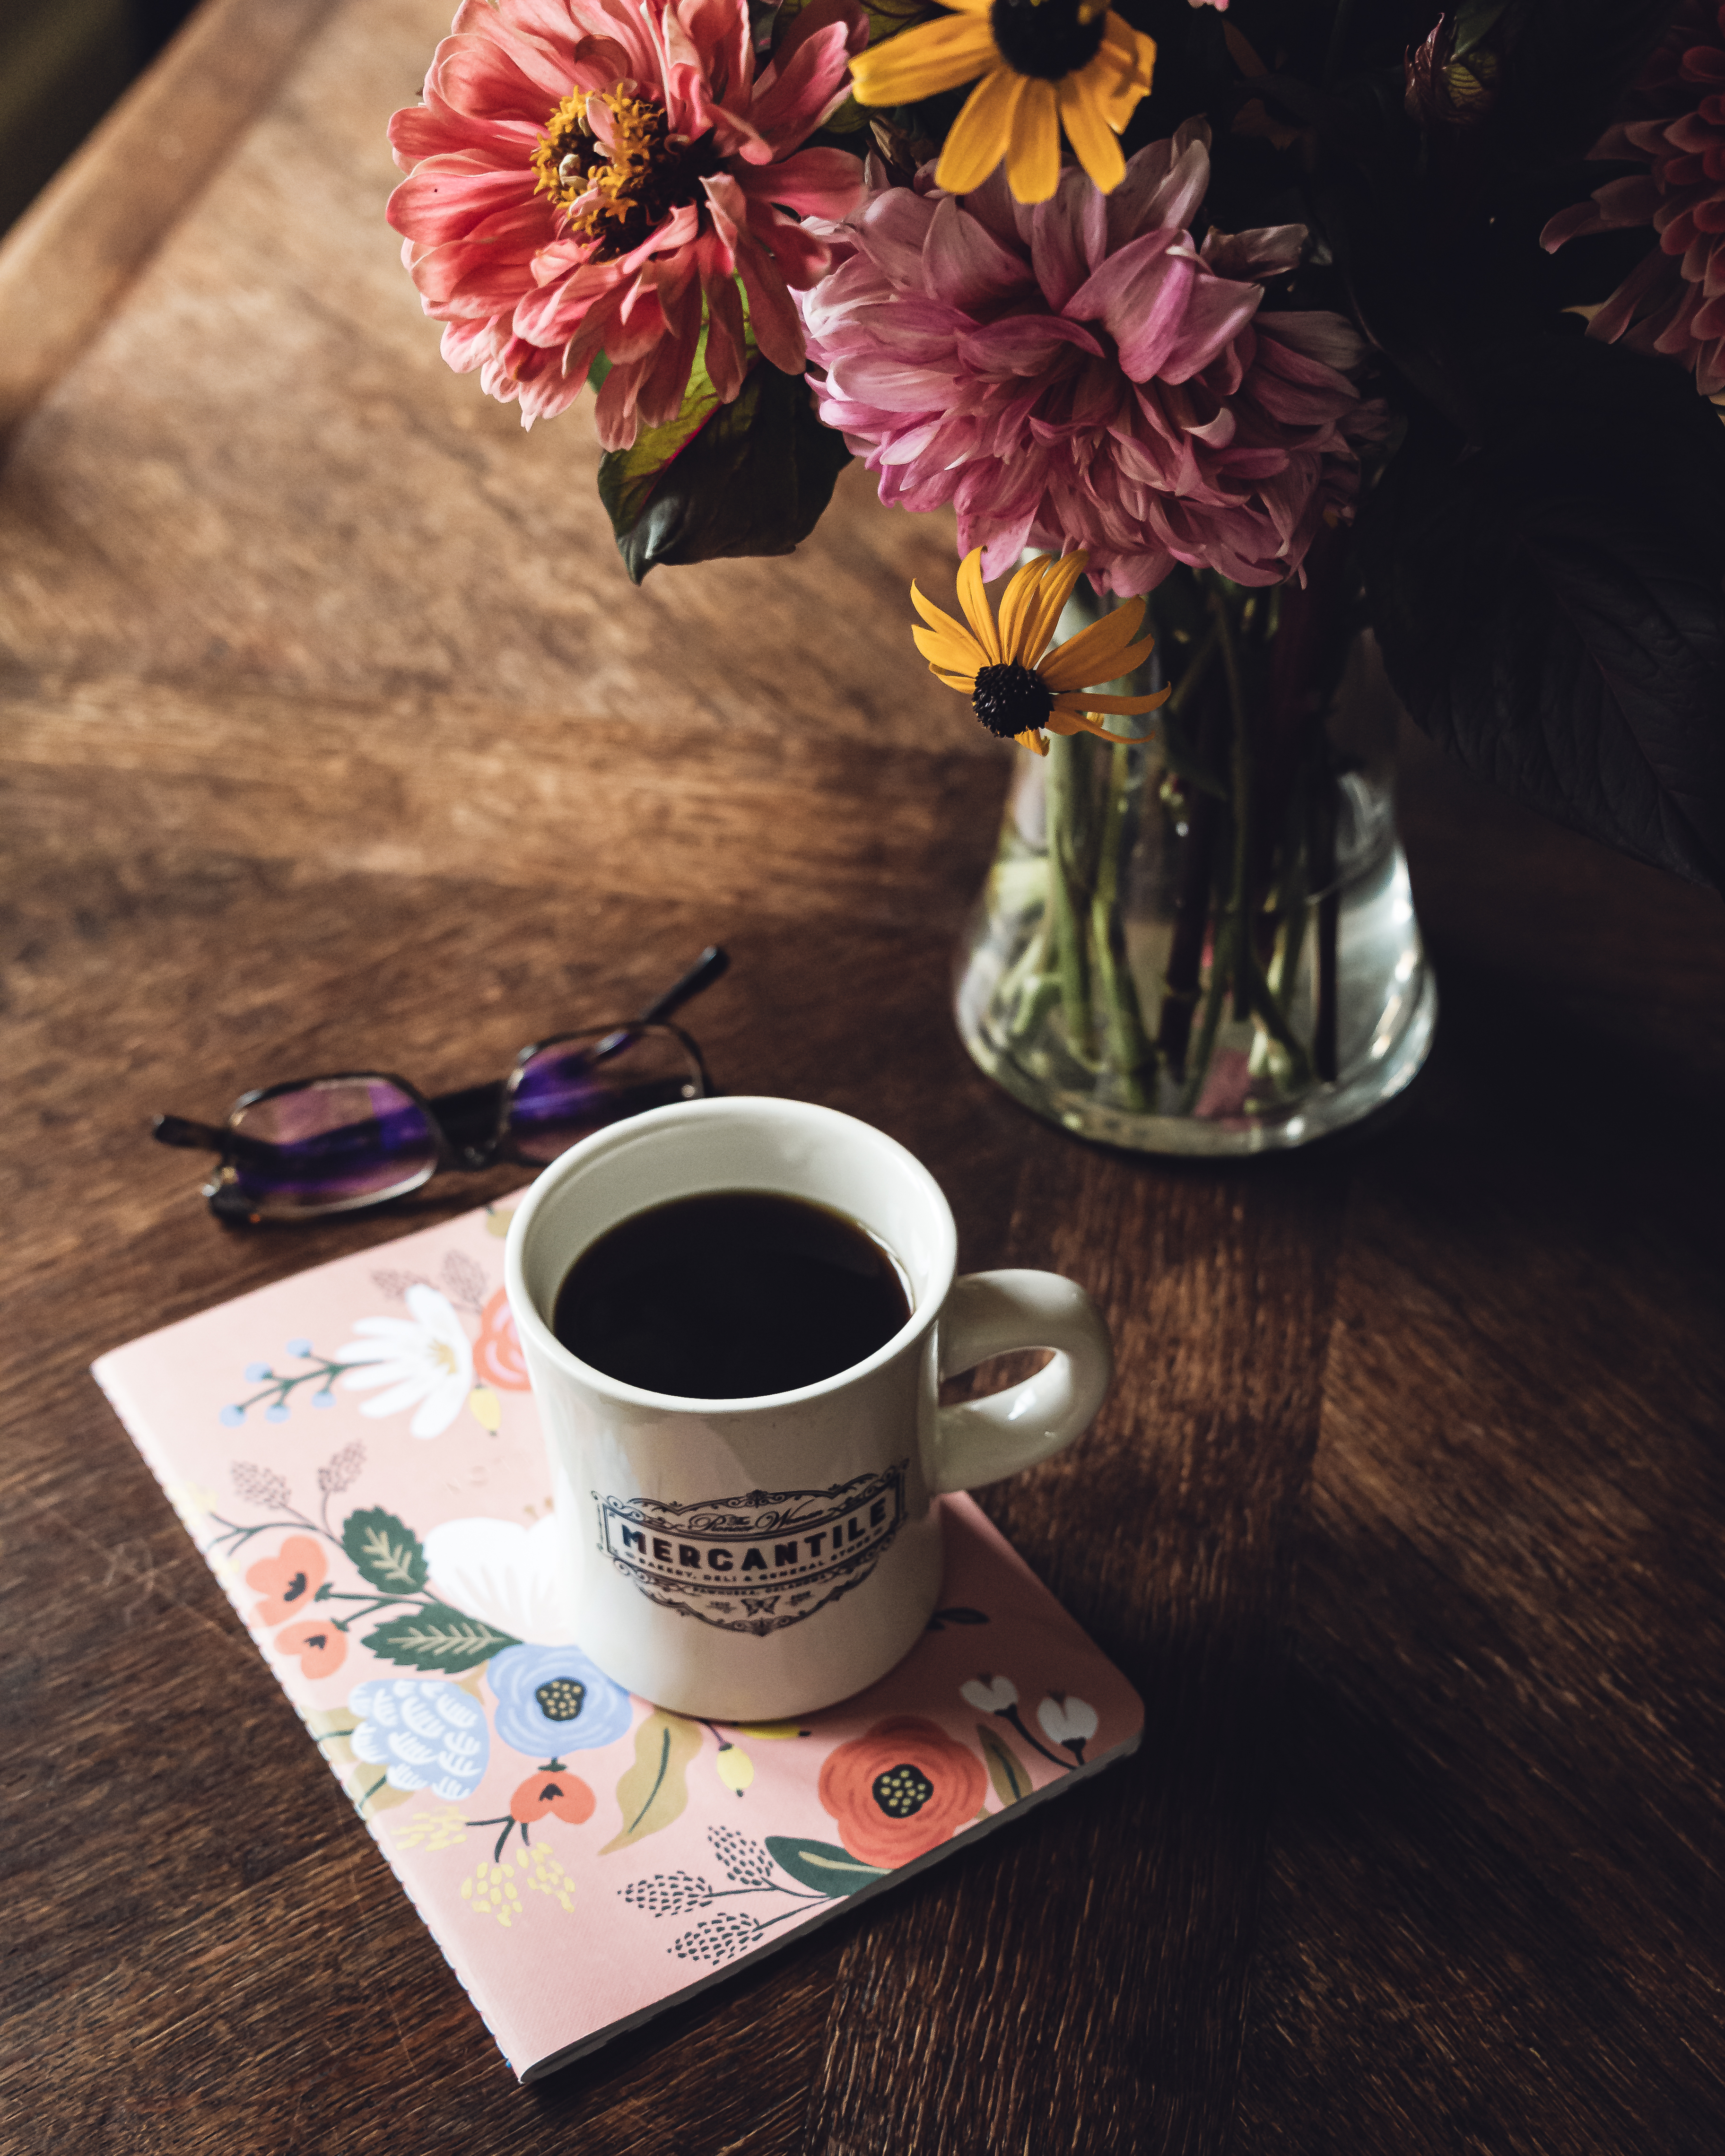
cup, coffee cup, table, flower, plant, dandelion coffee, turkish coffee, drink, Material property, still life, coffee, drinkware, tableware, chinese herb tea, tea, still life photography, caff americano, serveware